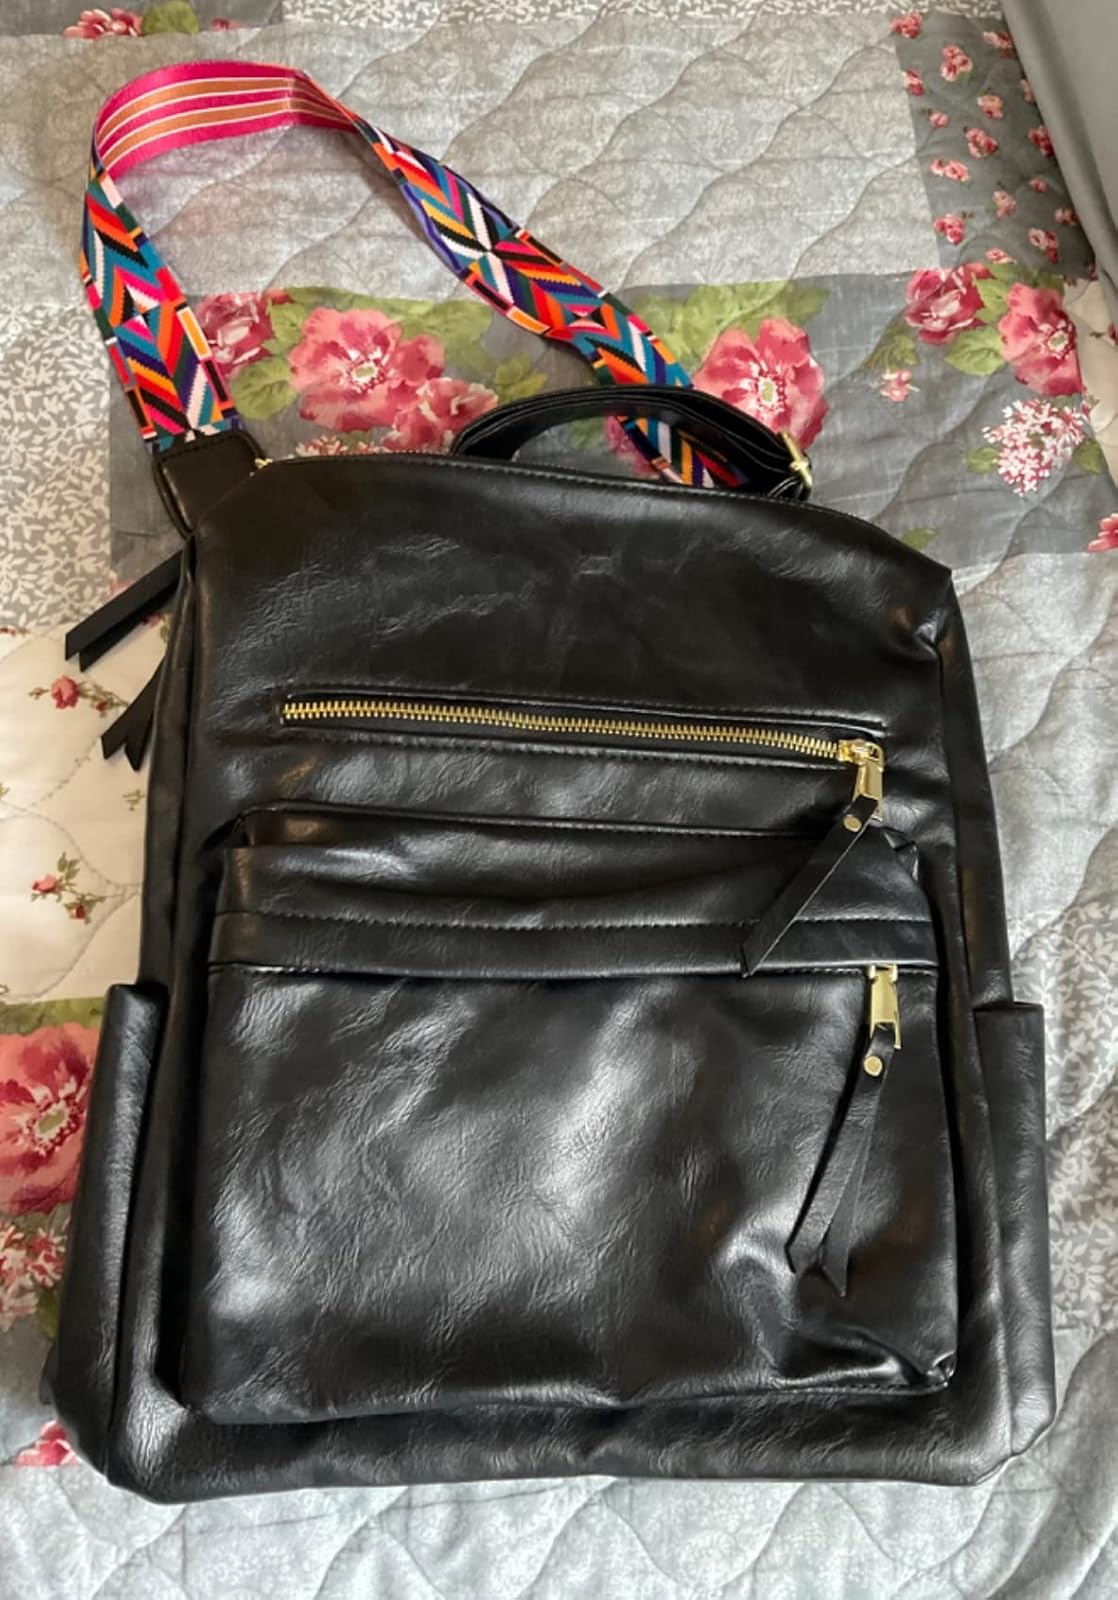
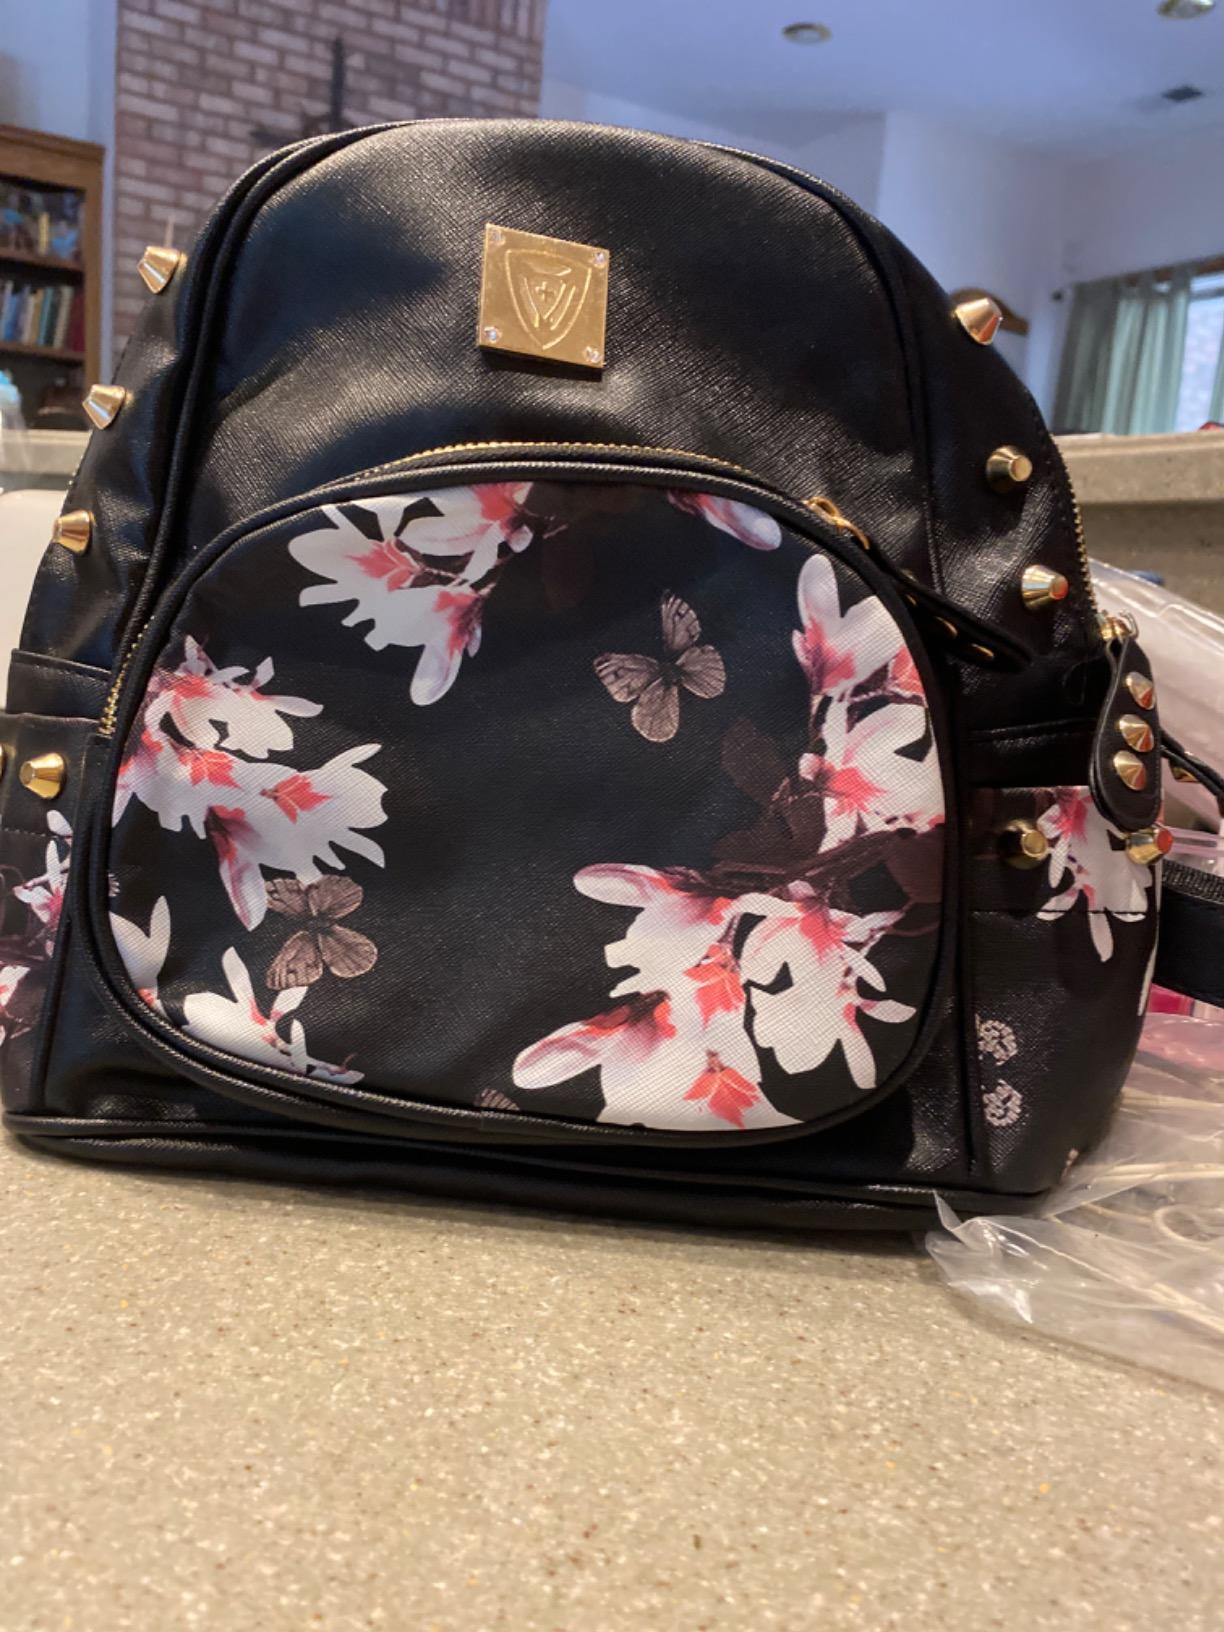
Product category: accessories_handbag
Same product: no